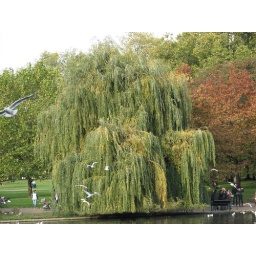
A wierdly shaped tree ... wonder what they call these. Beautiful birds in flight in the foreground.